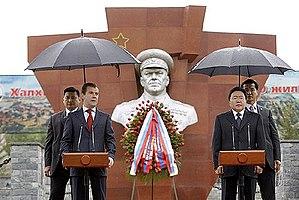
Gueorgui Konstantinovitch Joukov, né le 1ᵉʳ décembre 1896 et mort le 18 juin 1974, est un militaire et homme politique russe, puis surtout soviétique. D'abord sous-officier dans l'Armée impériale russe pendant la Première Guerre mondiale, il devient officier de l'Armée rouge et du Parti lors de la guerre civile. Il monte progressivement en grade pendant l'entre-deux-guerres jusqu'à ce que Joseph Staline le nomme chef de l'État-Major général en janvier 1941.